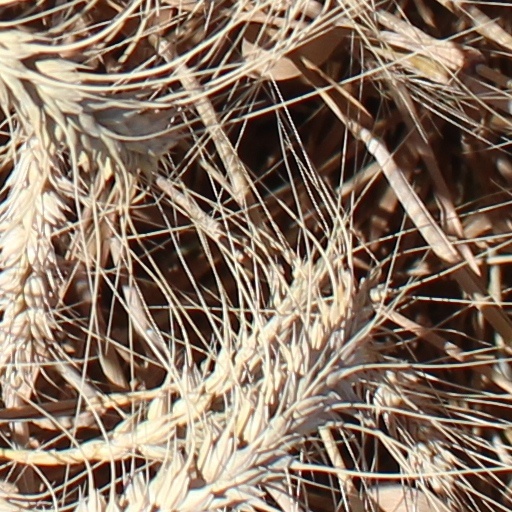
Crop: wheat